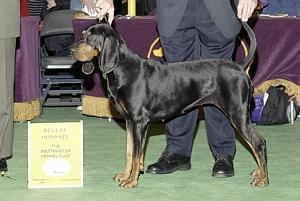
black-and-tan_coonhound